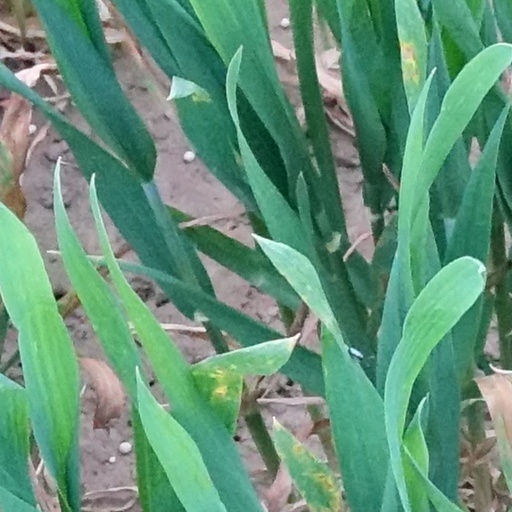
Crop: wheat